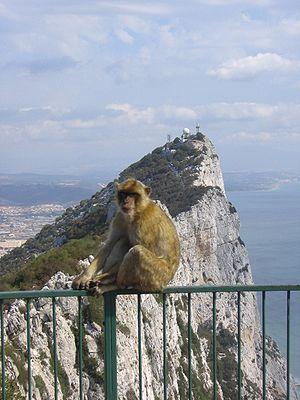
Le rocher de Gibraltar &amp